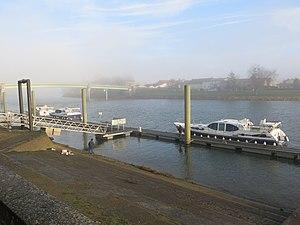
Bords de la Saône à Tournus dans la brume (Saône-et-Loire).
Tournus [tuʁny] est une commune française située dans le département de Saône-et-Loire en région Bourgogne-Franche-Comté.